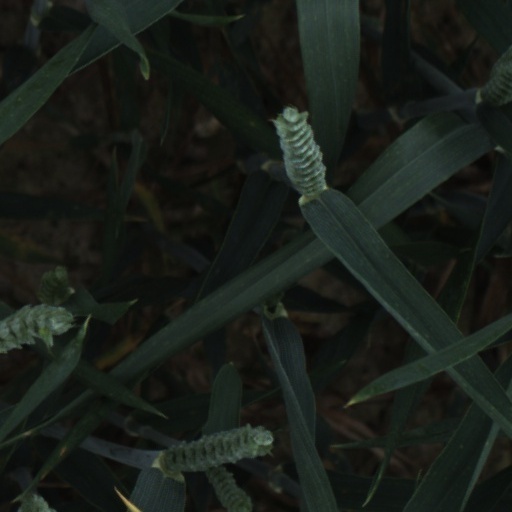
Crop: wheat